Paul Is Dead (comics)

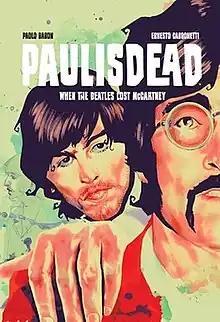

Paul Is Dead is an alternate history graphic novel written by Paolo Barron and drawn by Ernesto Carbonetti. It was translated from Italian and published in English by Image Comics in a single volume on 3 June 2020.